Blameshift

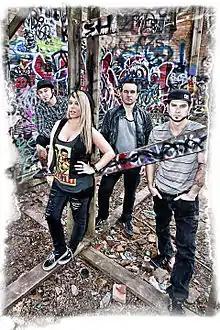
Blameshift in 2010

Blameshift is a four-piece rock band from Long Island, New York that started in 2005. The band consists of Jenny Mann, Tim Barbour, Mike LaRoache and Jeff Mauer. The band is recognized for their work ethic, extensive touring history and high energy live show. In 2006 they recorded a self-released album, “Drop Down”. The release was followed by over 150 tour dates including three dates on the Warped Tour. In 2007 Blameshift recorded their second album. “The Test” with Michael Birnbaum and Chris Bittner. The album was nationally released through Smart Punk, F.Y.E, Hot Topic, and iTunes. Alternative Press named Blameshift as “Unsigned Band Of The Month” in August 2008. Blameshift won a contest through Taco Bell called “Feed The Beat” in 2008. Michael Birnbaum and Chris Bittner also produced the single, The Sirens Are Set in 2008. Blameshift toured through all of 2008 in the U.S. and Canada with And Then There Was You, and The Material on the Everlasting Sound Tour. At the start of 2009 producer Mike Watts demoed the bands’ Self Titled EP. With touring in between with Sky Tells All and The Material, the release of the EP was put on hold until February 2010. In May 2010 the band raised $5500 through Kickstarter to record with producer / engineer Erik Ron in Hollywood, California. In June 2010 the band signed with Restless Management out of Venice Beach, California.